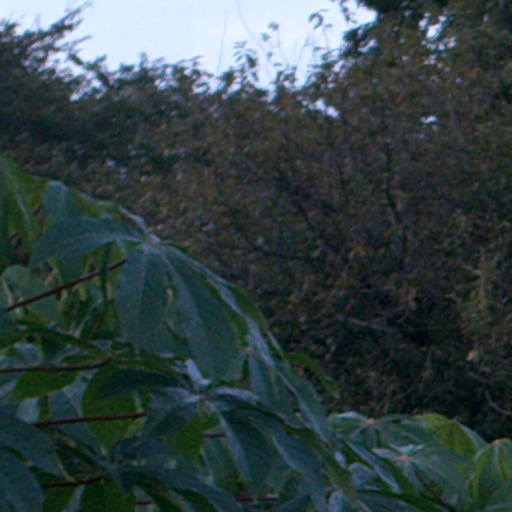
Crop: cassava